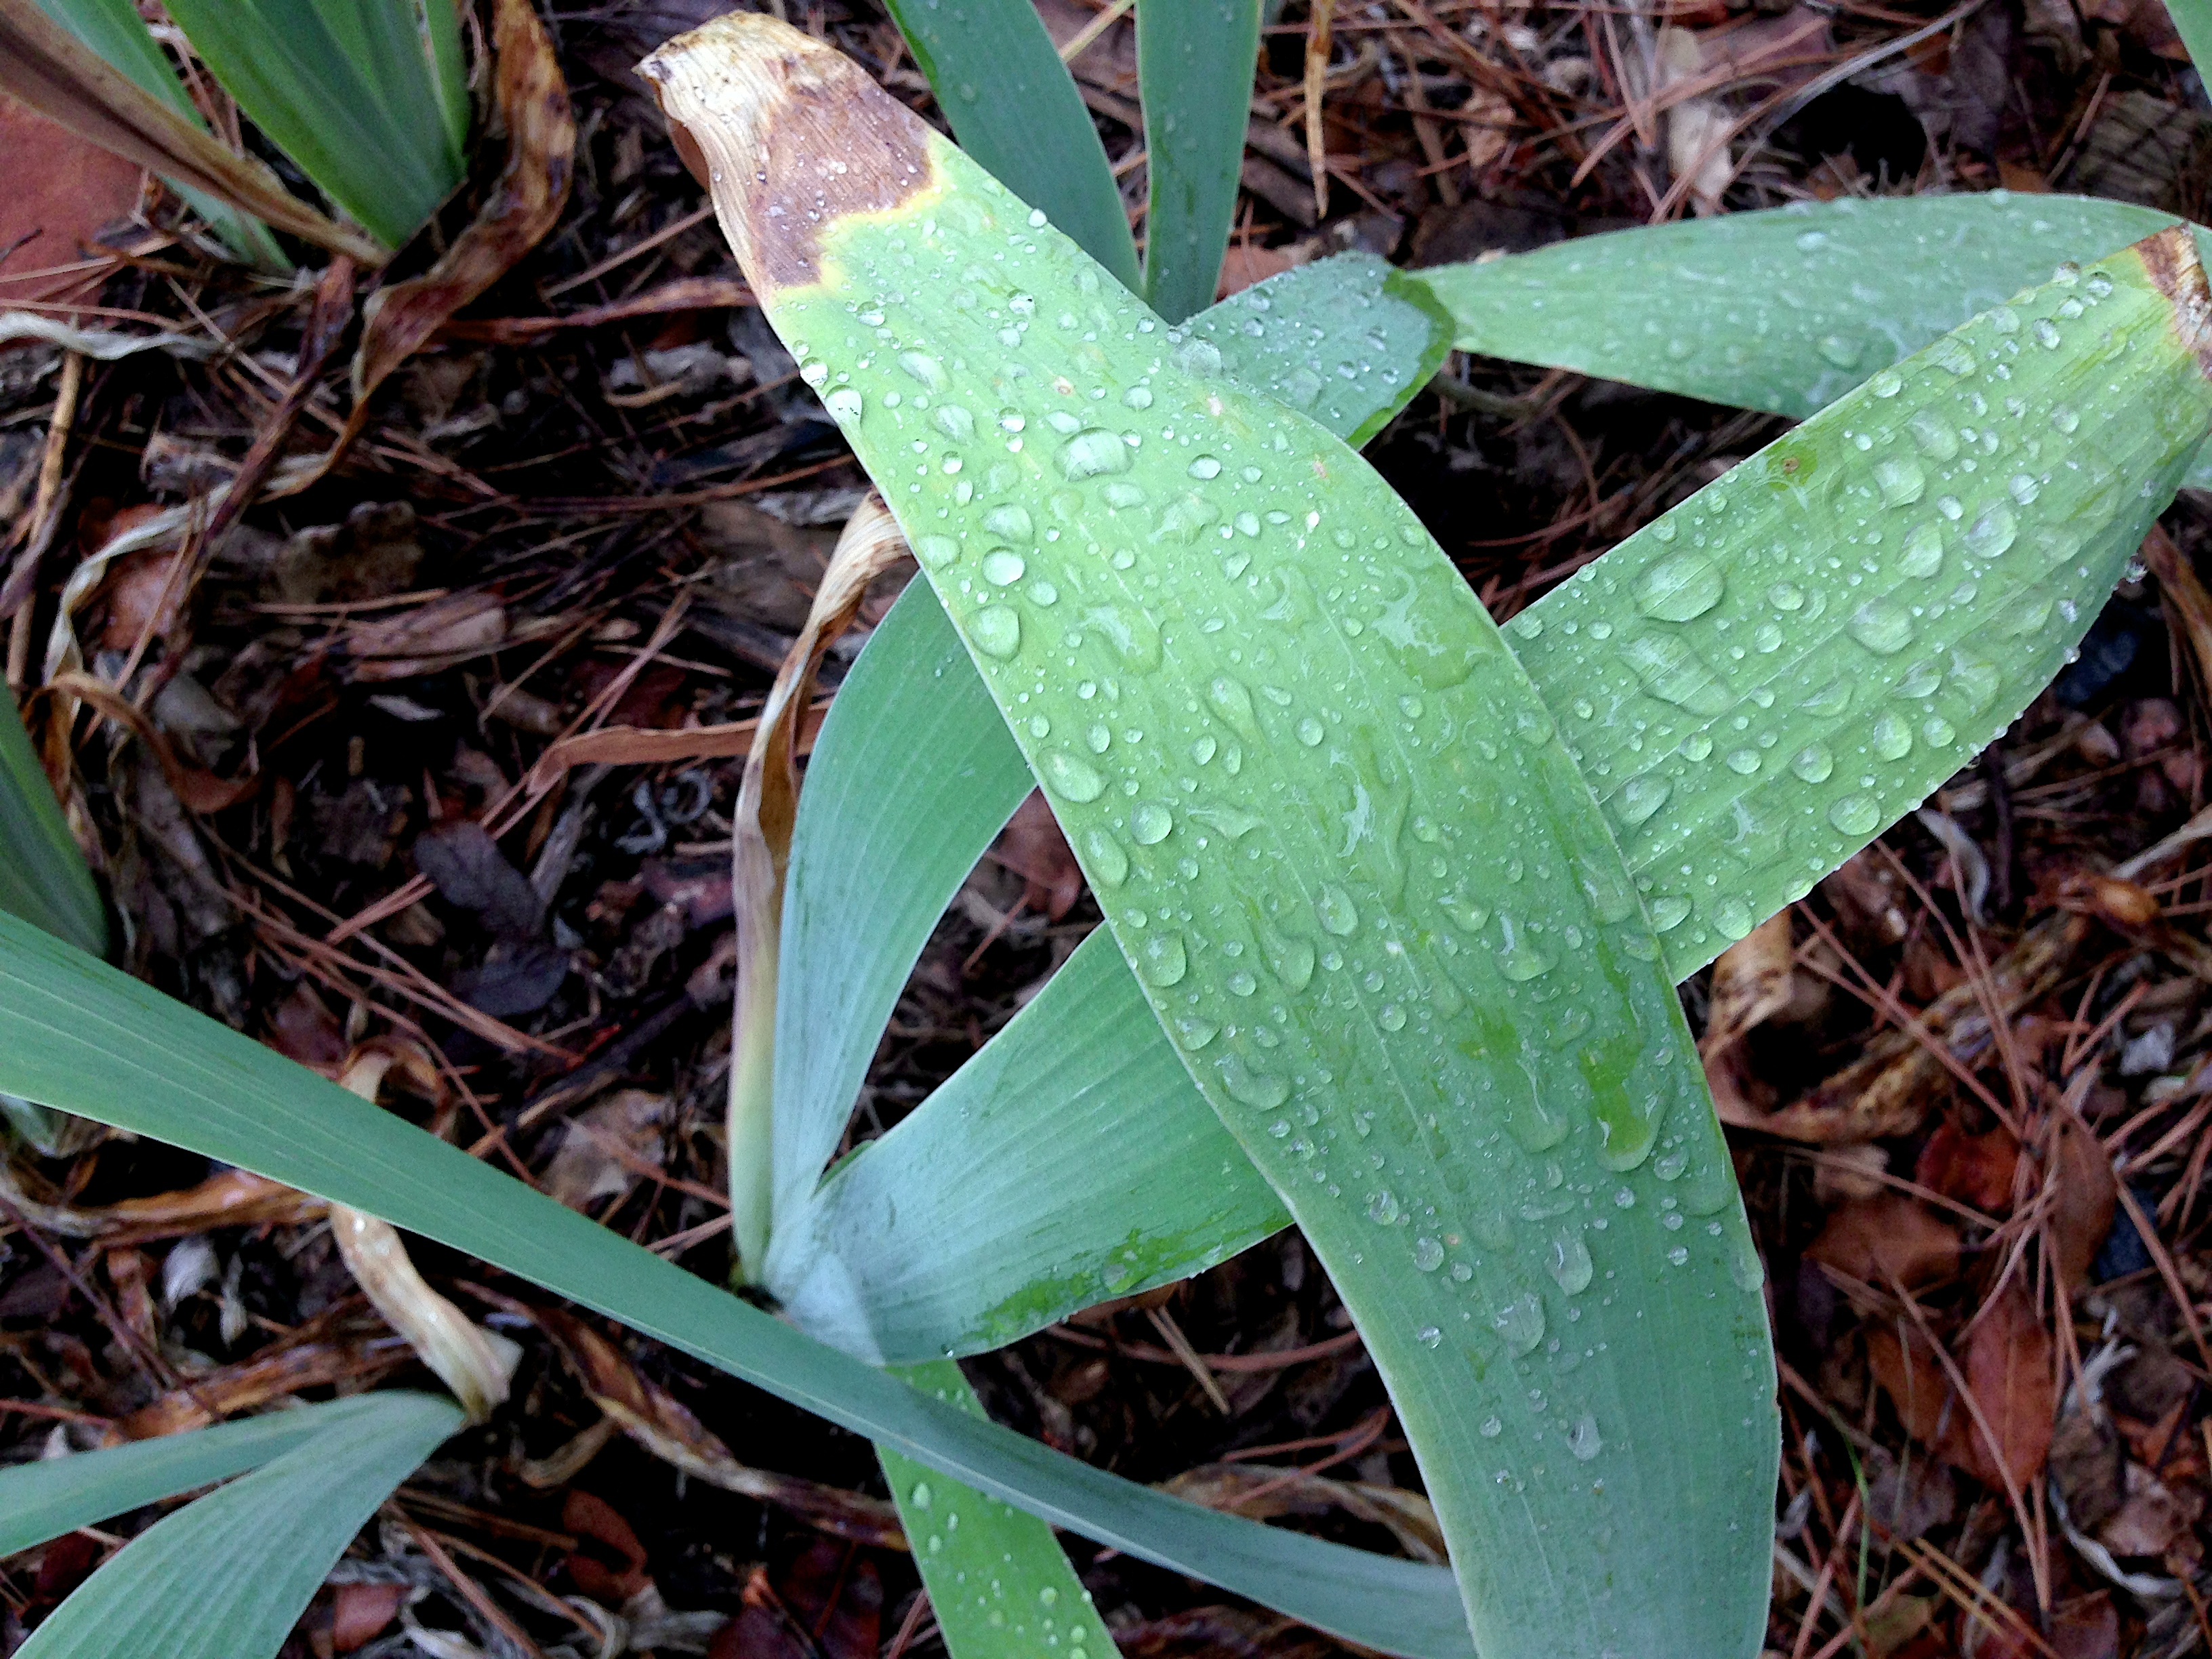
drop, plant, rain, leaf, flower, green, botany, flora, aloe, agave, xanthorrhoeaceae, flowering plant, plant stem, land plant